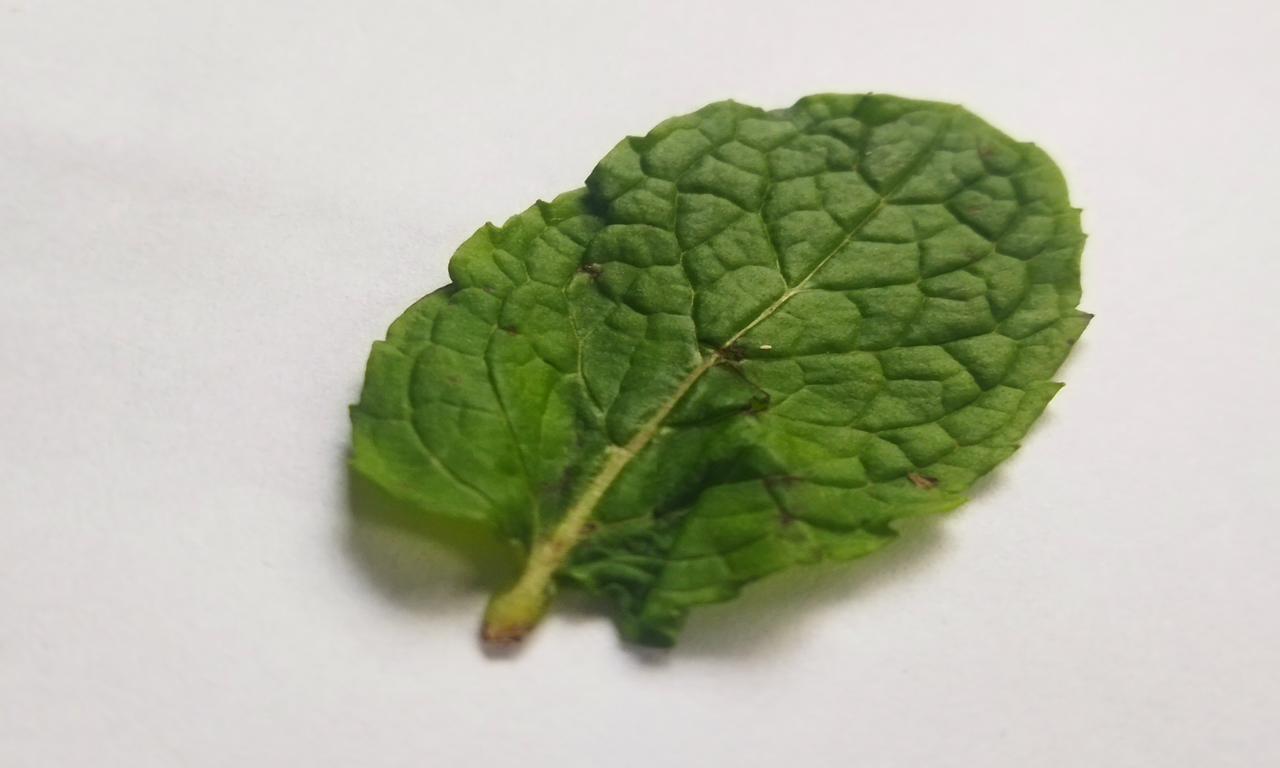
Label: Fresh